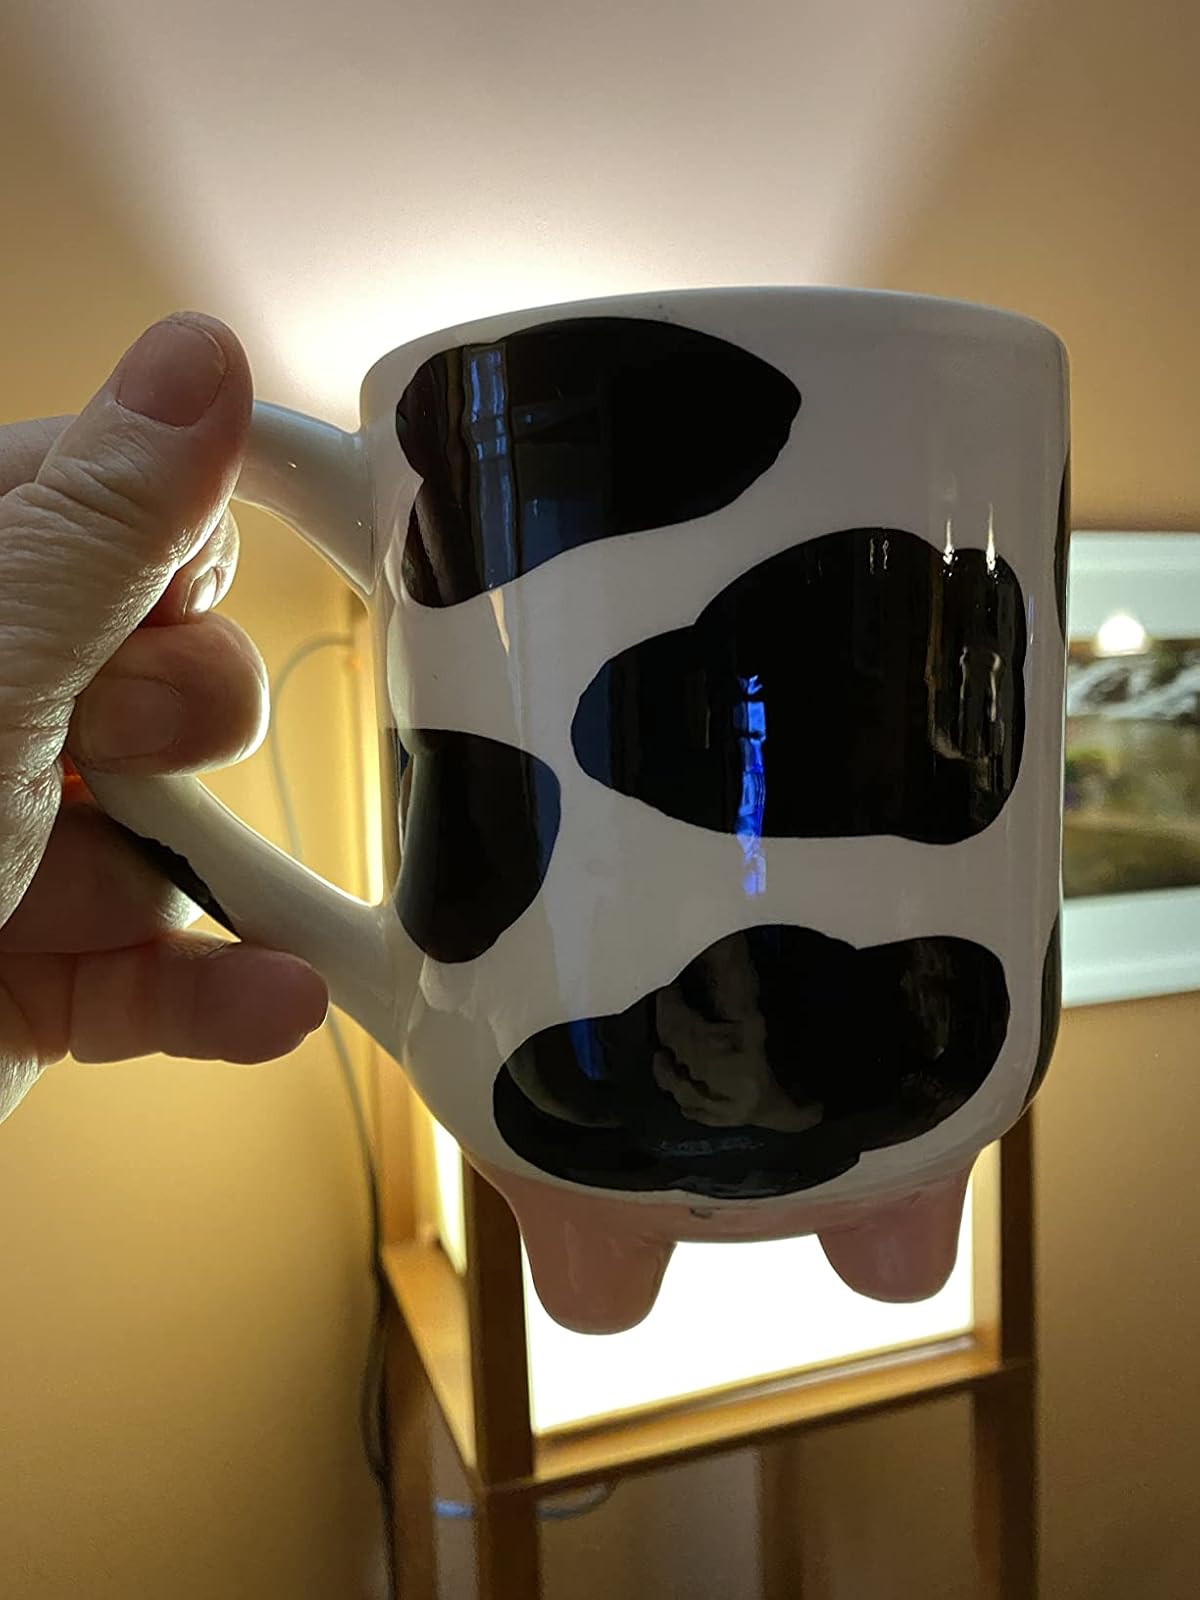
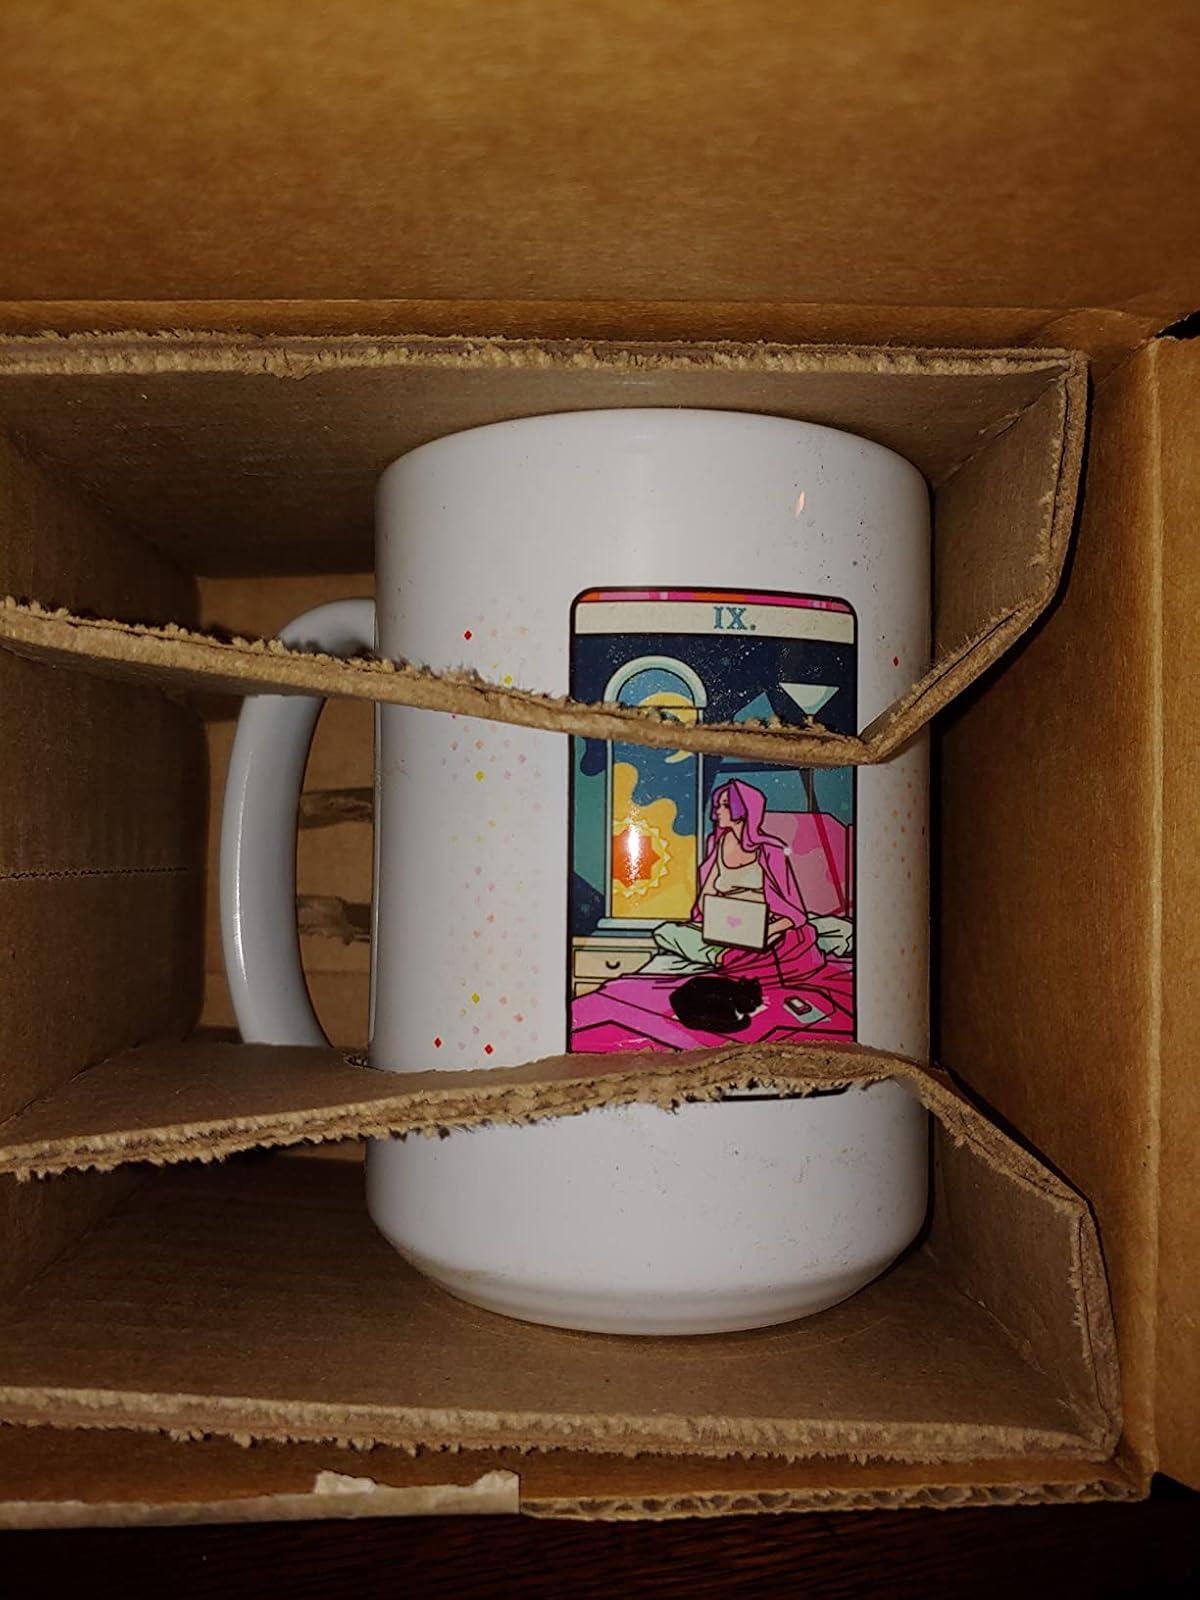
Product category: items_mug
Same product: no